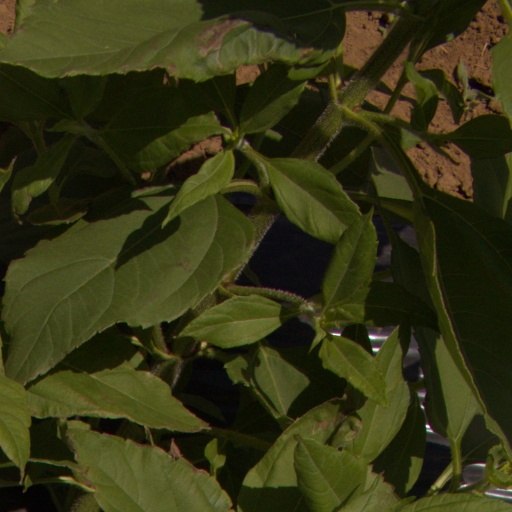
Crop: Jerusalem artichoke